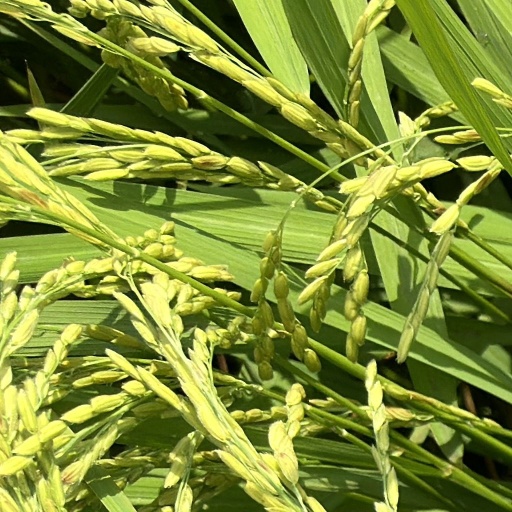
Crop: rice